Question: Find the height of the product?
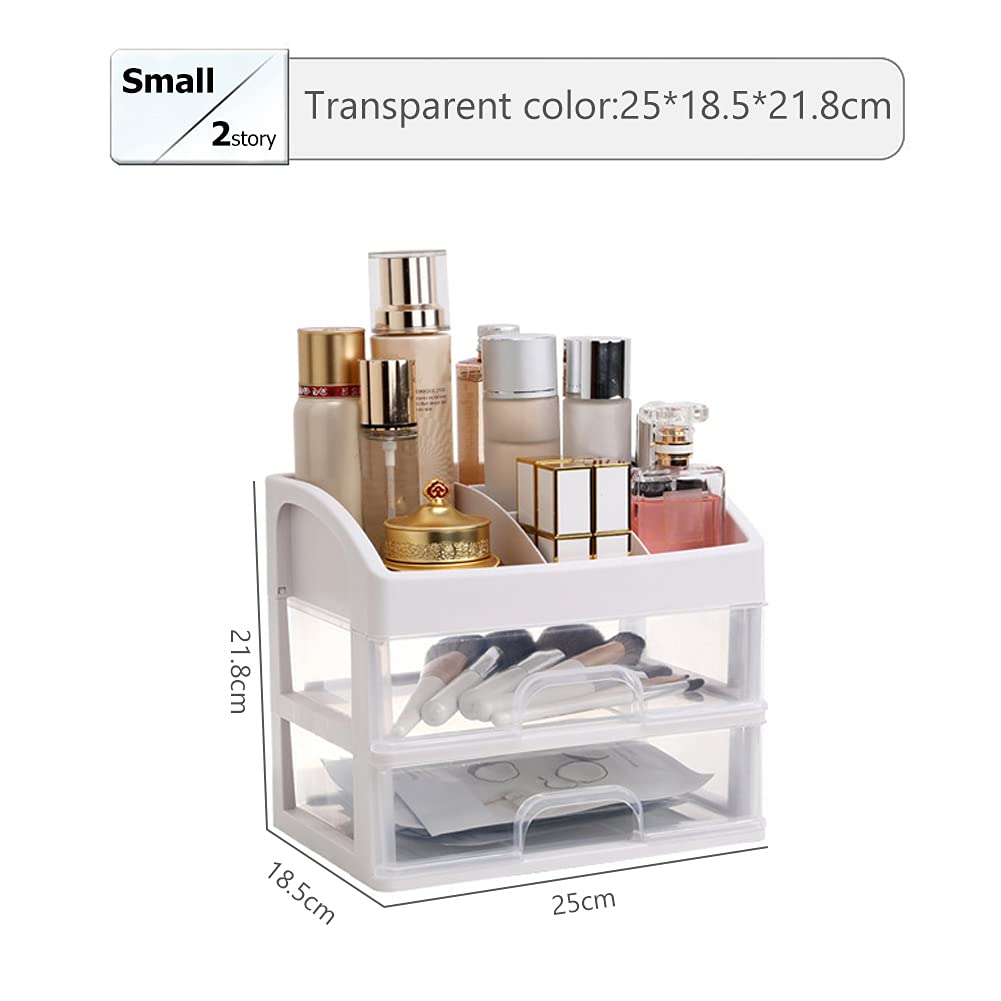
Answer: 21.8 centimetre